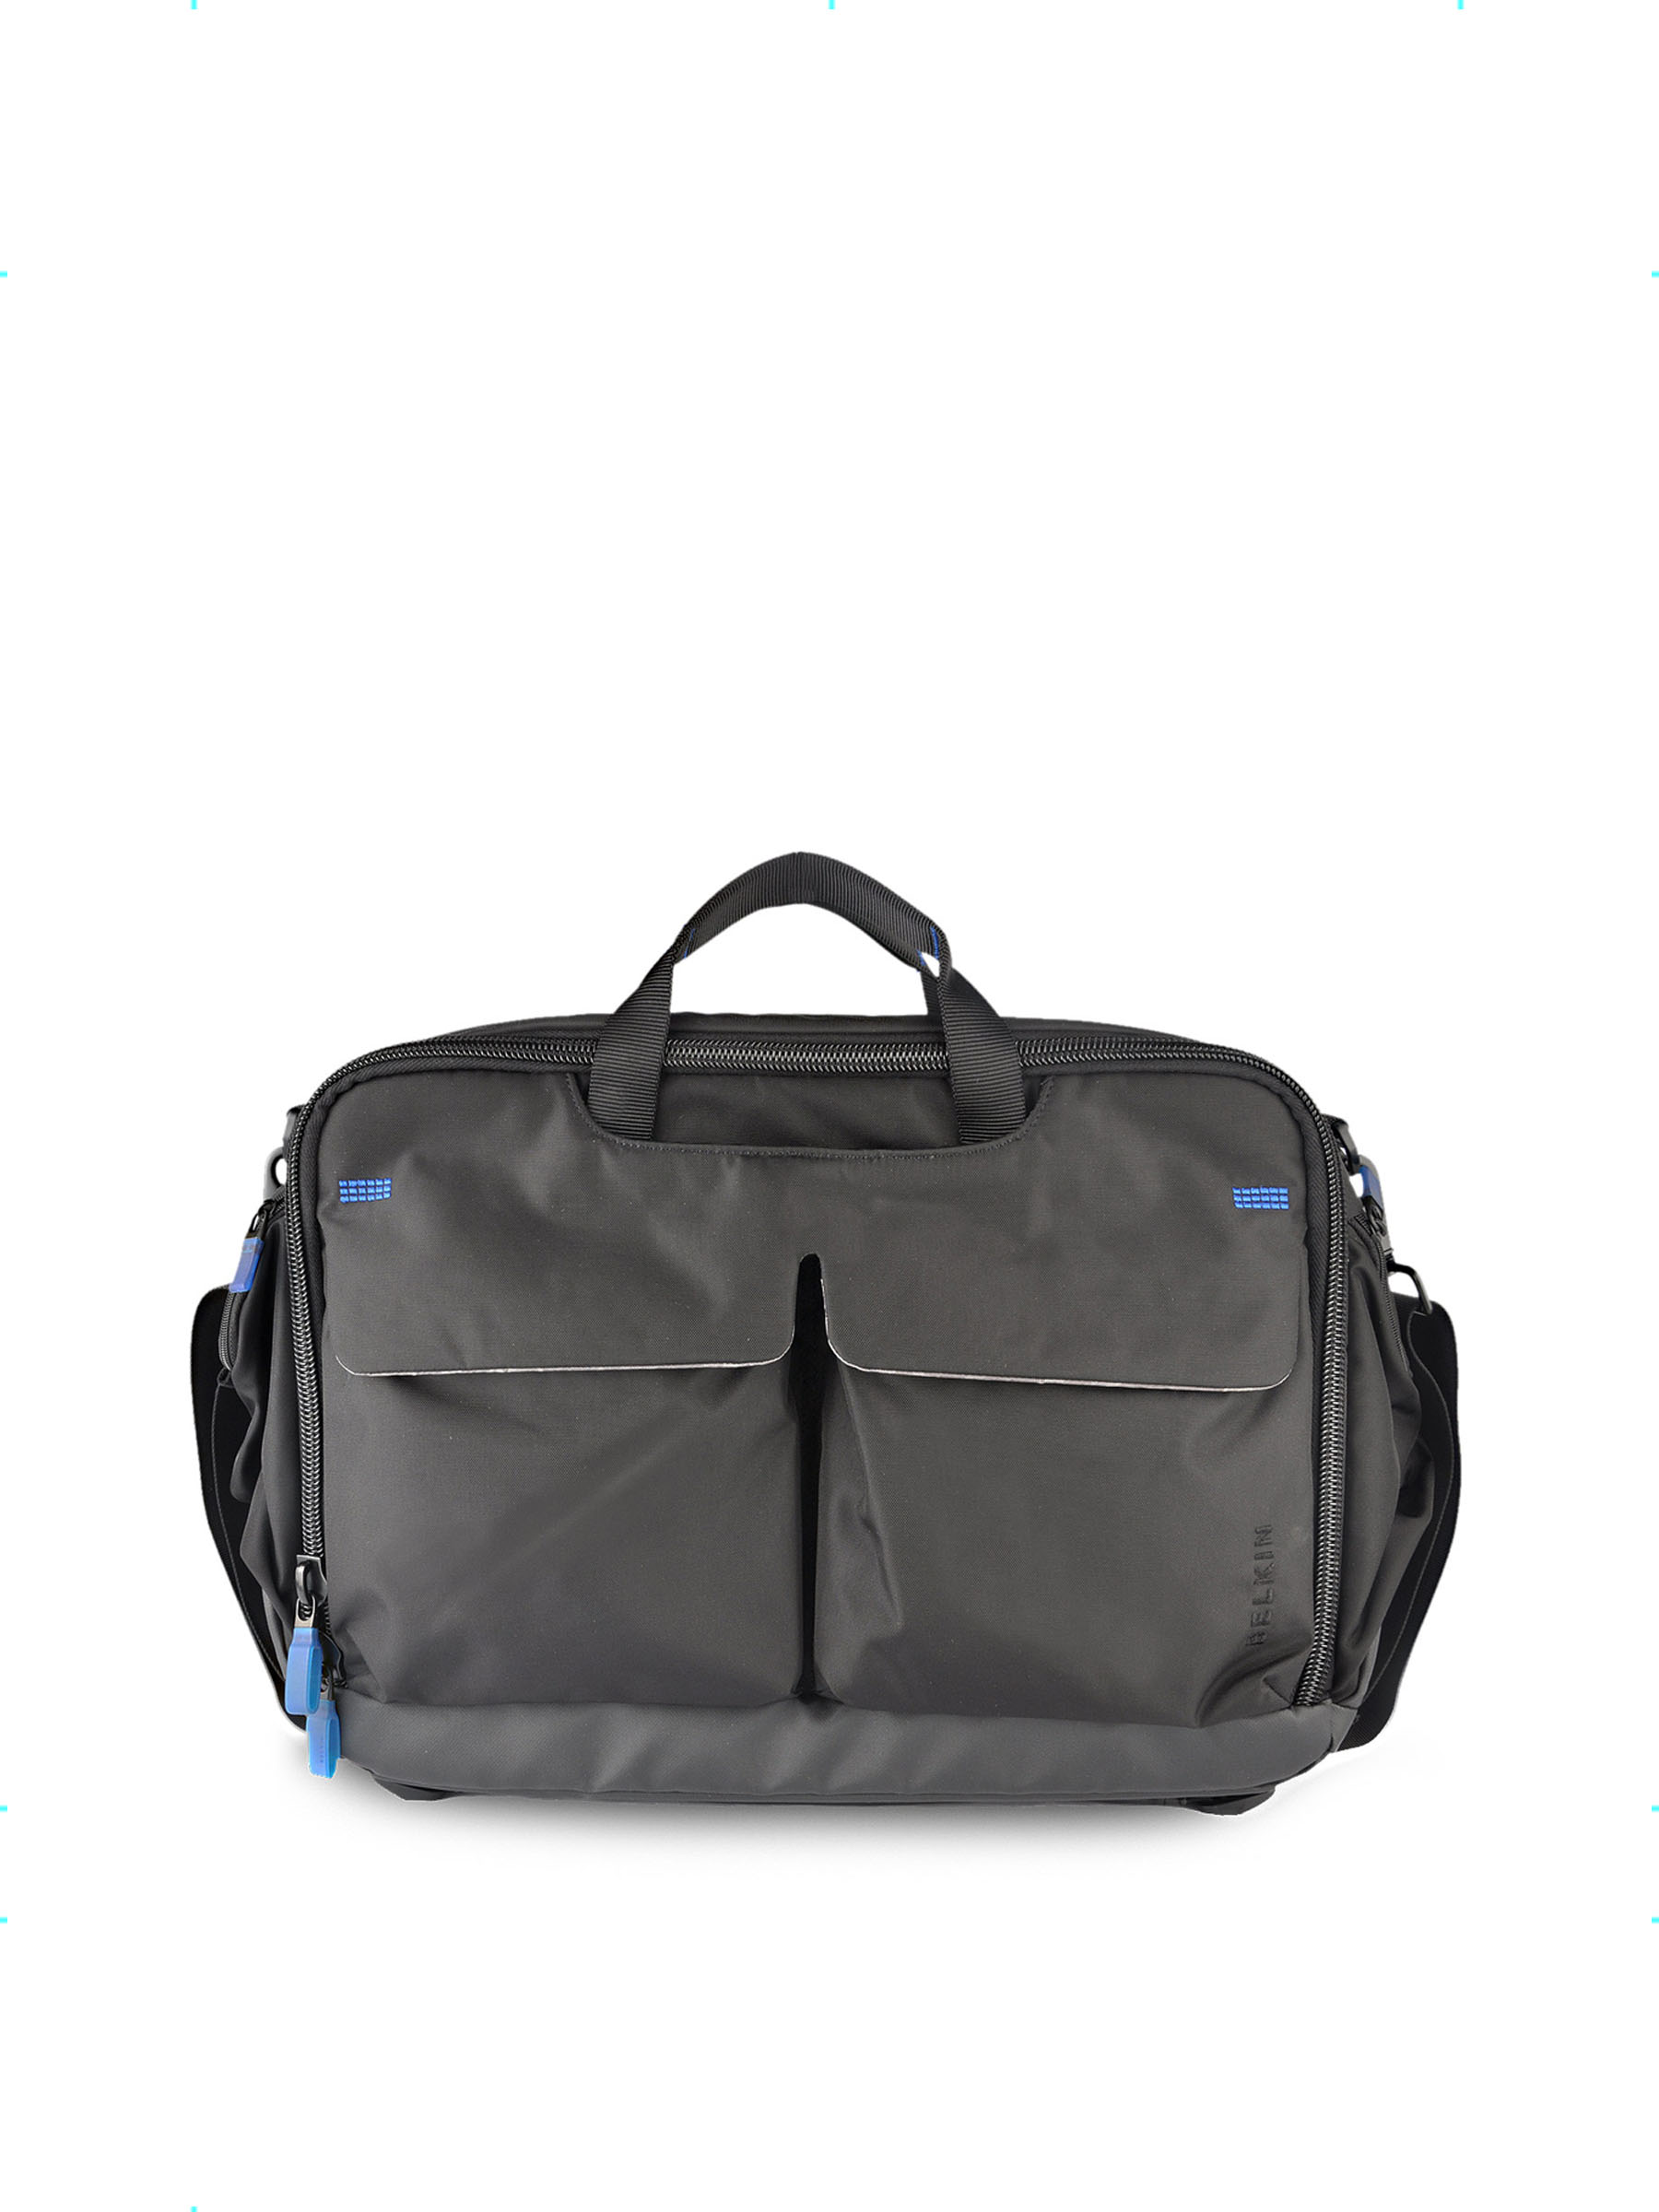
Belkin Unisex Apple Move Toploader 15
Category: Accessories / Bags / Handbags
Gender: Unisex
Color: Black
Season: Fall 2011
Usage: Casual